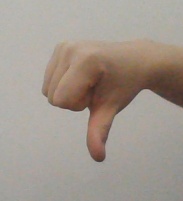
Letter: waw